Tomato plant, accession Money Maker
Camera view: horizontal (90 deg, fisheye); turntable rotation: 150 degrees
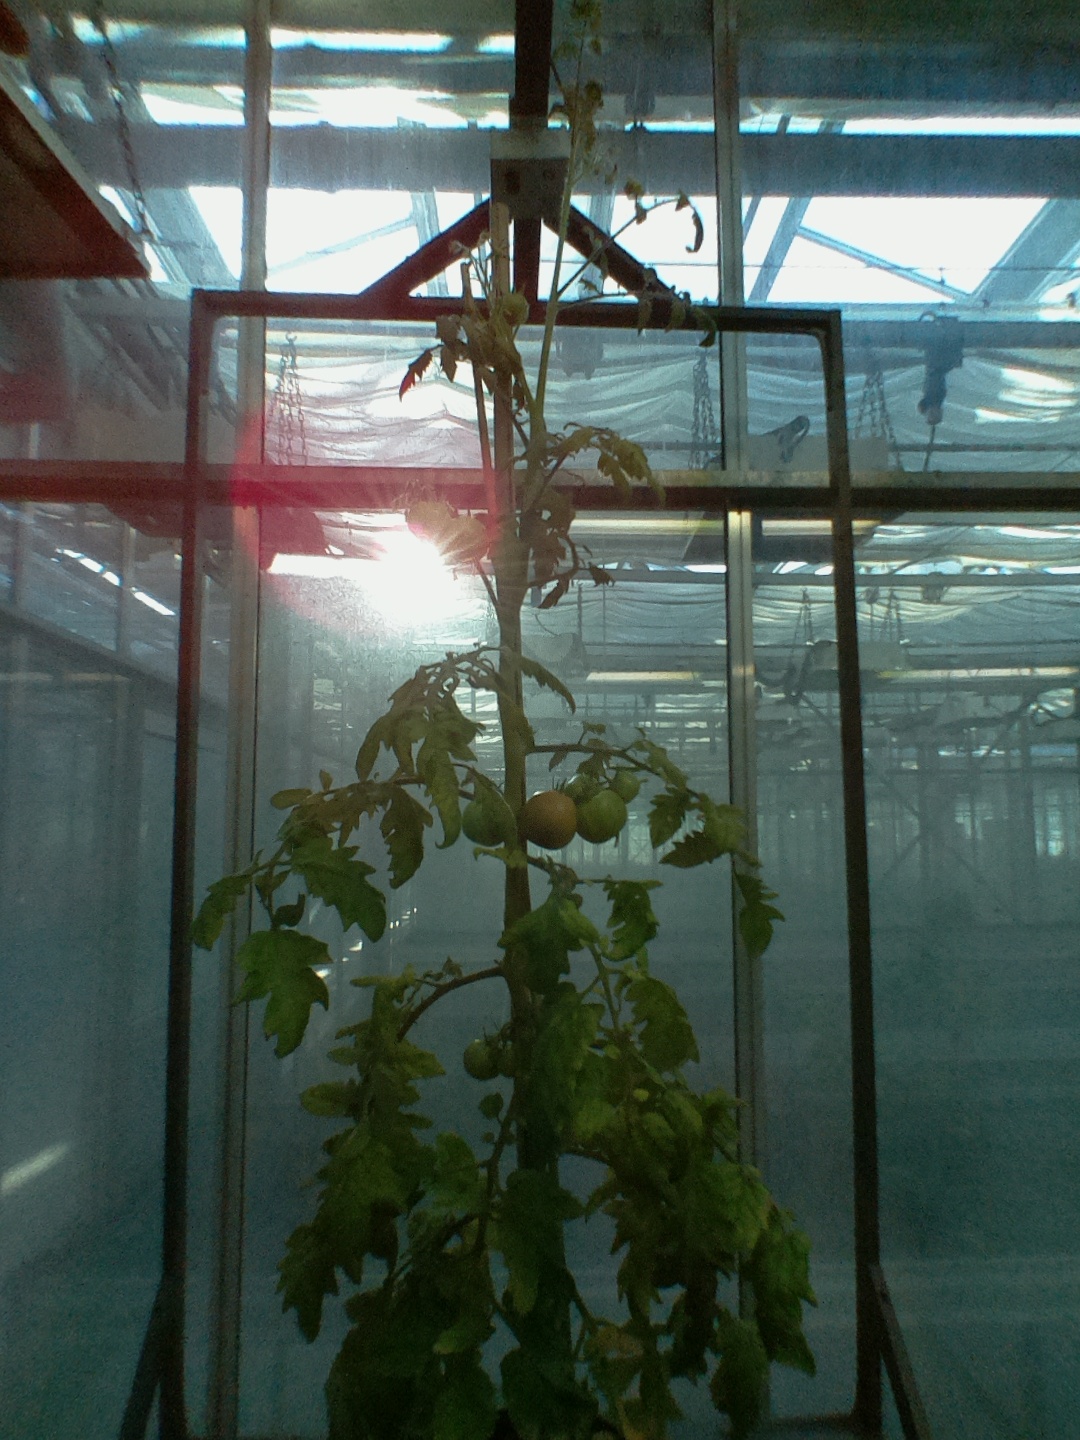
BBCH growth stage 79: 90% -100% of final fruit size